Edmond La Beaume Cherbonnier

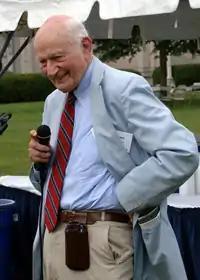
American scholar of religious studies and professor

The Rev. Edmond La Beaume Cherbonnier (February 11, 1918 – March 7, 2017) was an American scholar in the field of religious studies. He served as Professor of Religion at Trinity College, Connecticut, and as a deacon in the Episcopal Church. He is known for his work on Christianity, analyzing idolatry and distinctions between mystical and biblical thought, his efforts on developing and advancing religious studies, and for founding the Religion Department at Trinity College in 1955.